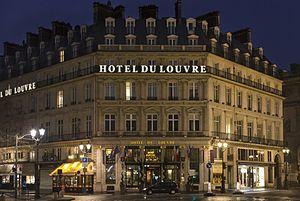
Hotel du Louvre, a Hyatt Hotel
L’Hôtel du Louvre est un hôtel de luxe parisien de style second empire, de catégorie 5 étoiles. Il est situé en face du musée du Louvre, place André-Malraux dans le 1ᵉʳ arrondissement. Il est la propriété du groupe Constellation Hotels Holdings et est exploité par la chaîne Hyatt.